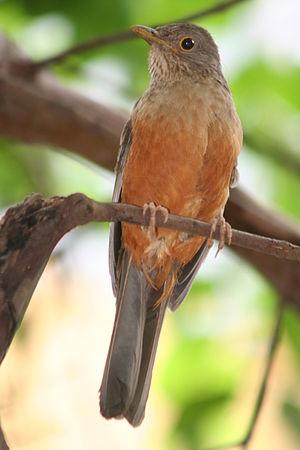
Le Merle à ventre roux est une espèce de passereaux appartenant à la famille des Turdidae.
La culture du Brésil, pays d'Amérique du Sud, façade atlantique, désigne d'abord les pratiques culturelles observables de ses habitants.
La province de San Juan est une province de l'Argentine située à l'ouest du pays. Elle est limitée au nord par la province de La Rioja, au sud-est par la province de San Luis, au sud par la province de Mendoza et à l'ouest par la cordillère des Andes, qui la sépare du Chili.